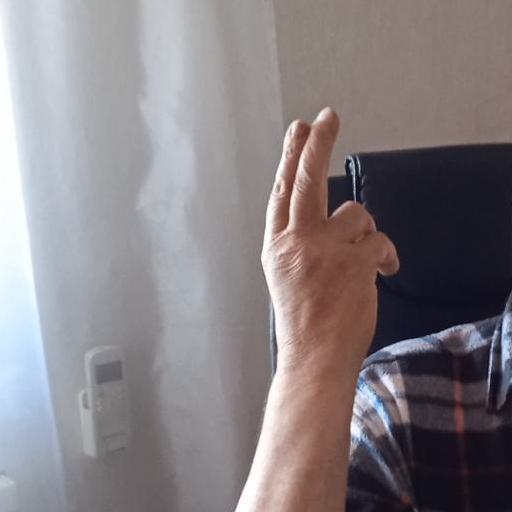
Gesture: two_up_inverted